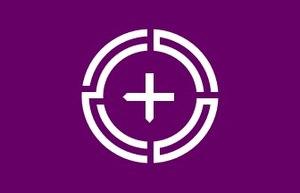
Numata est une municipalité ayant le statut de ville dans la préfecture de Gunma au Japon.